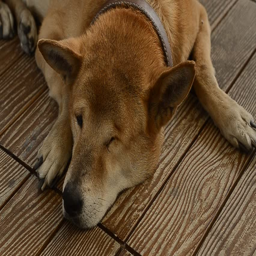
sad dog lying in the street